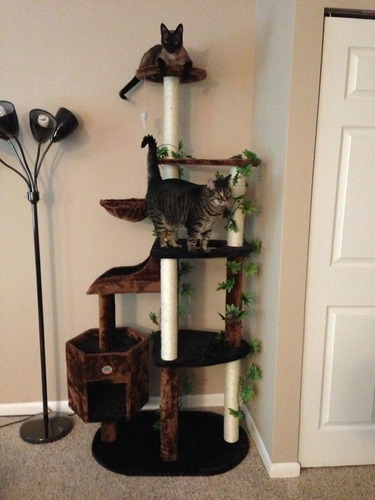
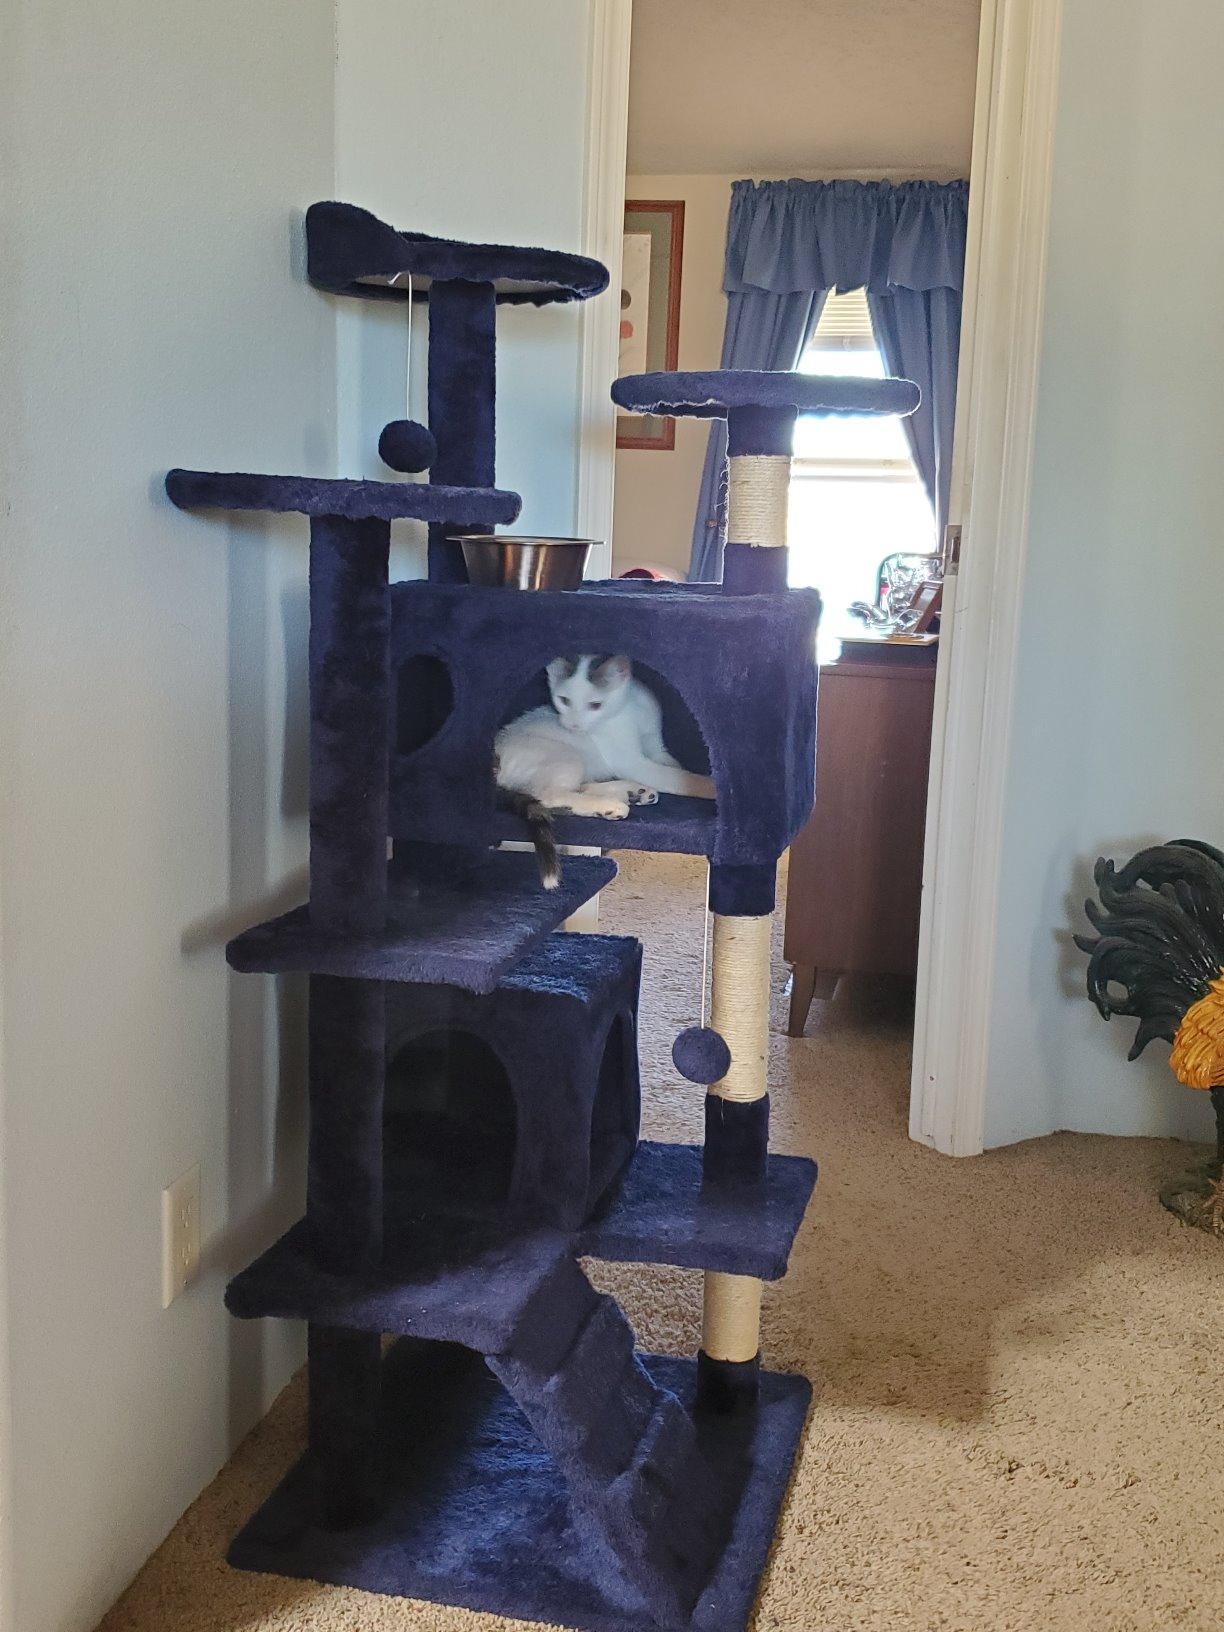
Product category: items_cat tree
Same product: no